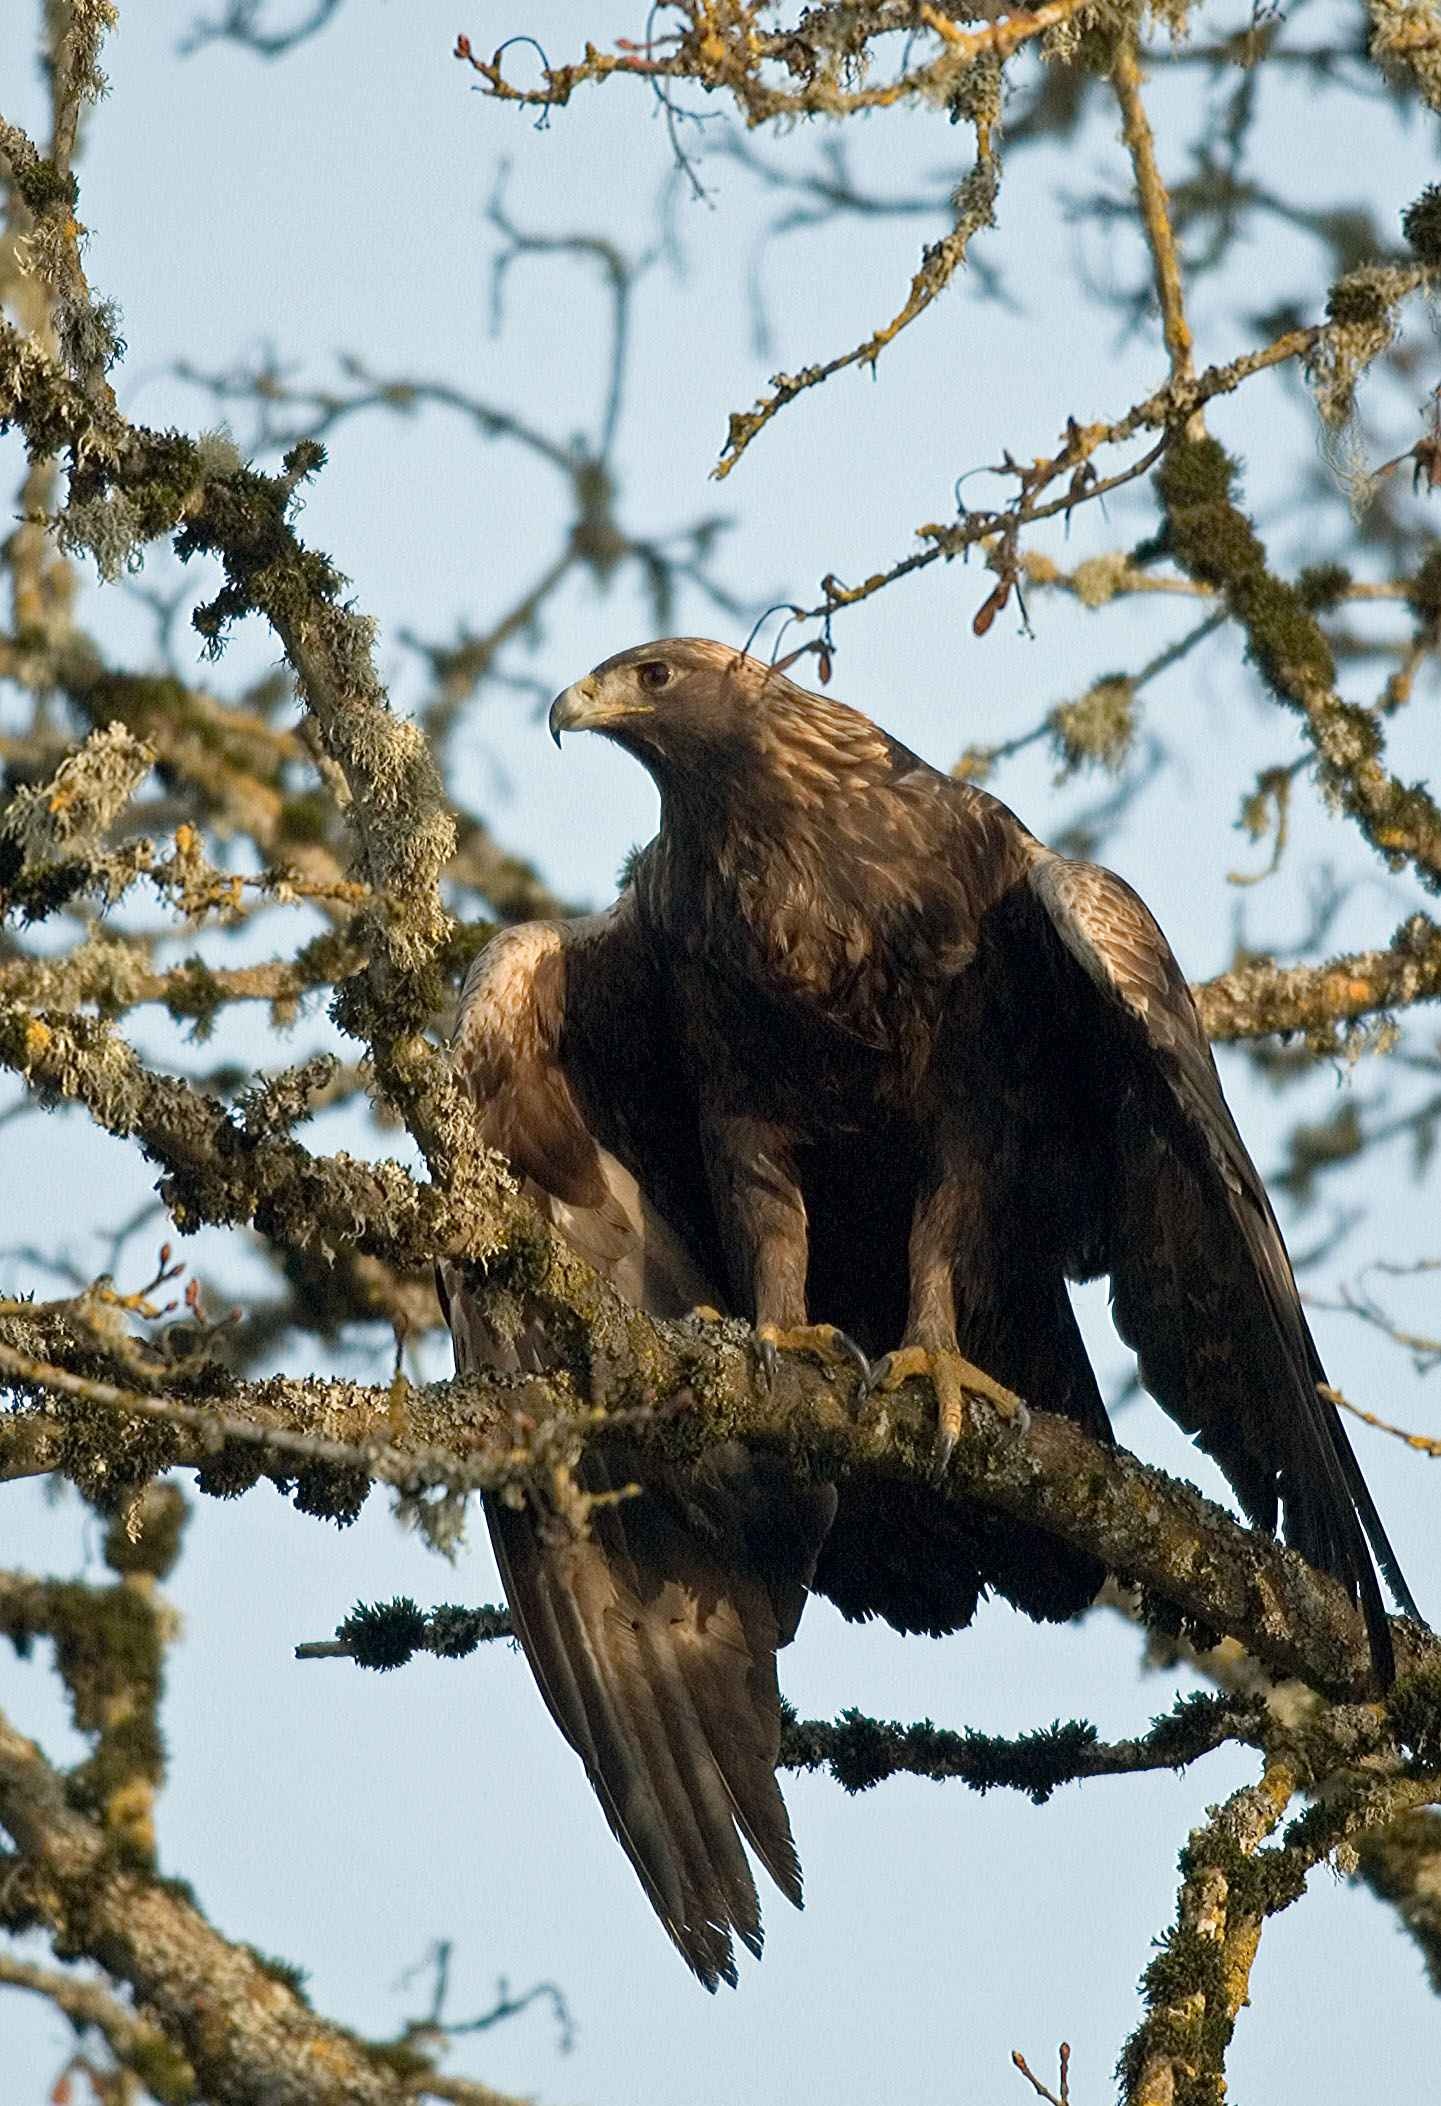
tree, branch, bird, wildlife, golden, beak, eagle, hawk, fauna, bird of prey, bald eagle, birds, animals, vertebrate, aquila, chrysaetos